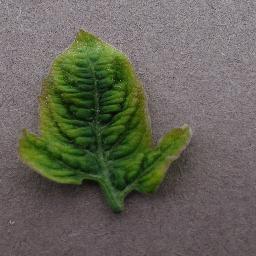
Label: Tomato___Tomato_Yellow_Leaf_Curl_Virus